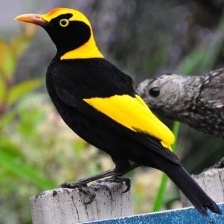
Species: REGENT BOWERBIRD
Scientific name: SERICULUS CHRYSOCEPHALUS